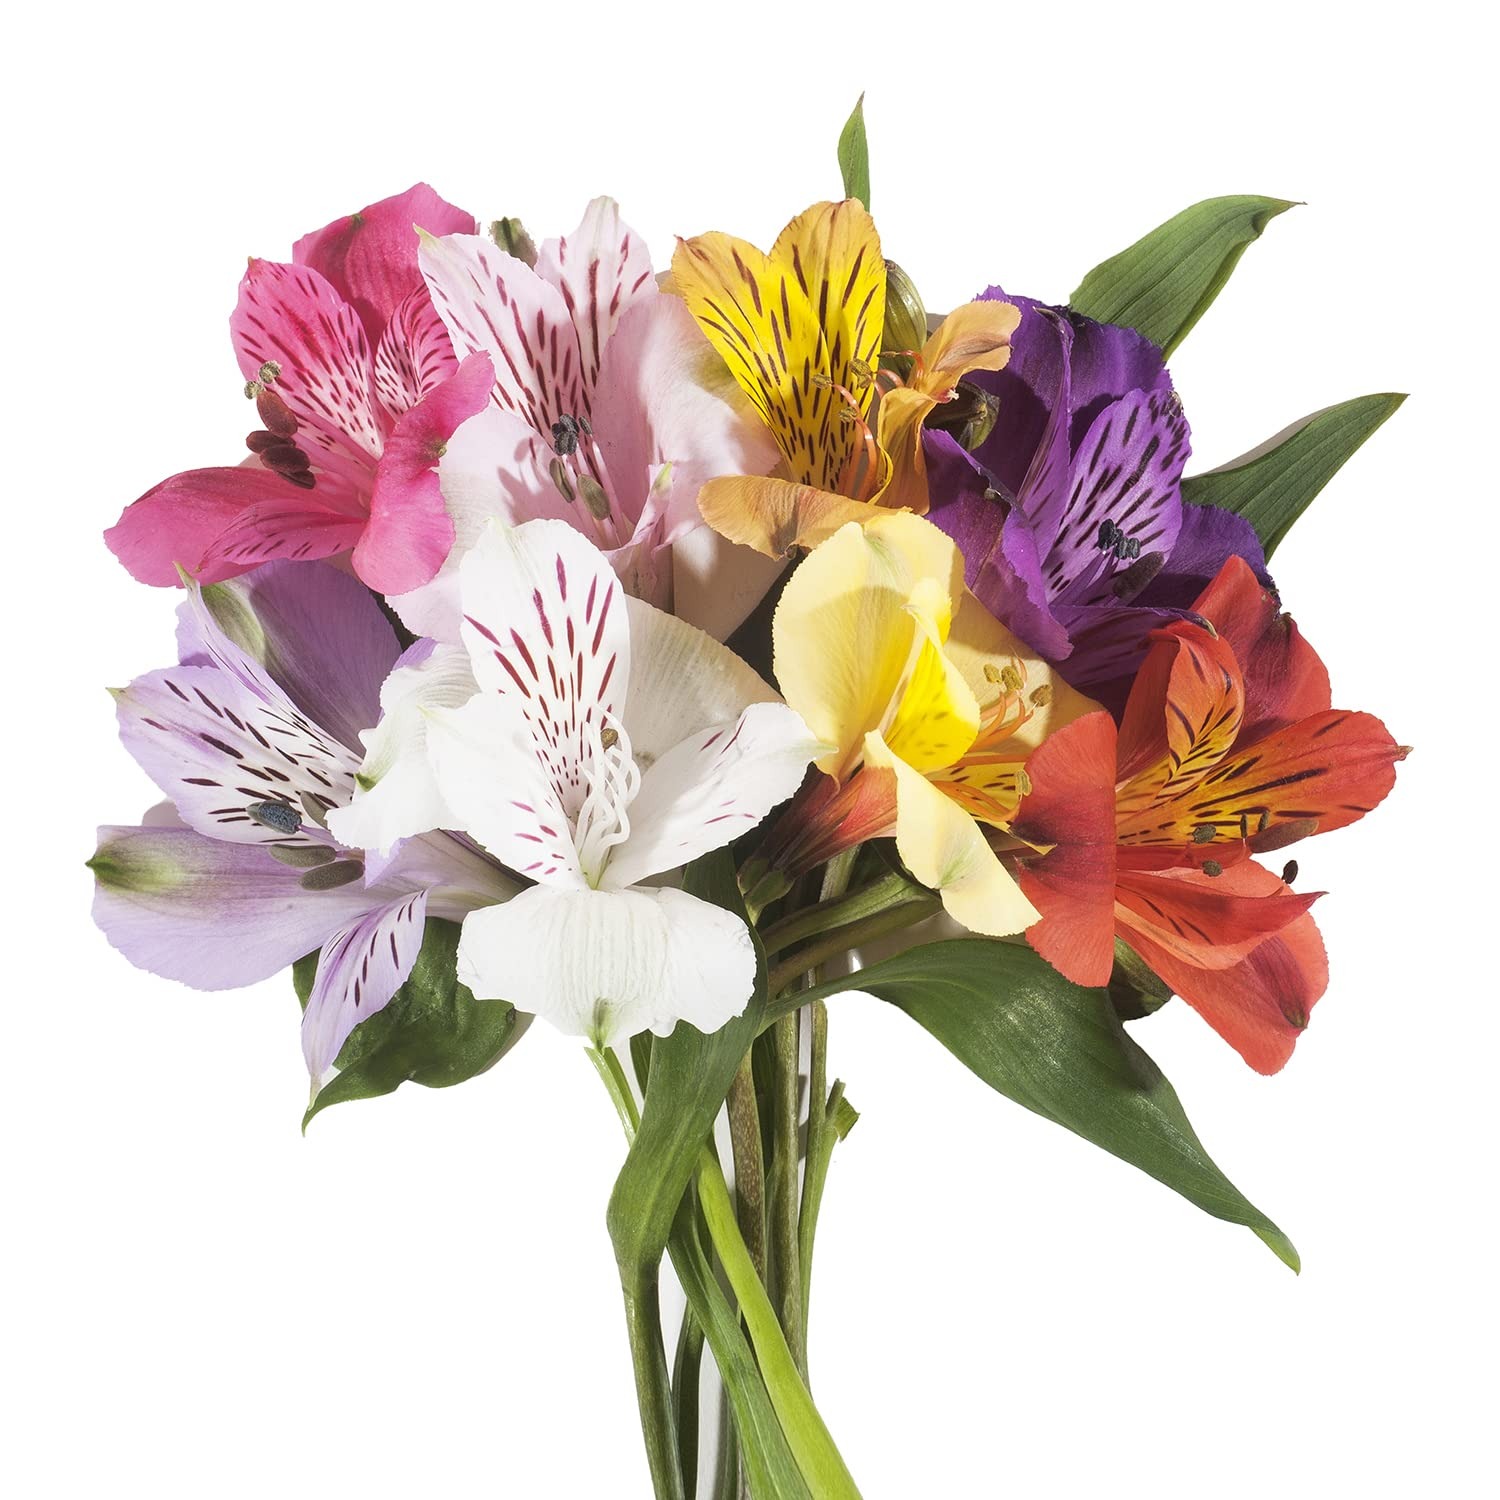
Item Name: Bloomingmore | Floral Arrangements | Assorted Alstroemeria Peruvian Lilies | 50 Stems | Home, Office, Wedding Decor, DIY, Party Event, Housewarming, Teacher and Engagement
Bullet Point 1: BLOOM SELECTIONS : 10 White, 10 red, 10 purple, 10 orange and 10 hot pink alstromerias.
Bullet Point 2: FRESH FLOWERS: Revel in the delight of your Bouquet Refreshing to life. Enjoy the freshness, as these handpicked flowers gracefully.
Bullet Point 3: CARE AND HANDLING - Before your flowers ship, they are prepared with proper hydration methods. To ensure your flowers thrive, simply follow these care steps upon arrival: remove your bouquet from its wrap and place them in a vase filled with fresh luke warm water.
Bullet Point 4: DELIVER AT YOUR CONVENIENCE: Place your orders any day, by 2 PM EST to receive your items in 3 days.
Bullet Point 5: SATISFACTION GUARANTEED: We stand behind the quality of our products. If you're not completely satisfied, contact us for a refund or replacement. Digital pictures required.
Product Description: Alstroemeria are Peruvian lilies that have 3 to 5 blooms in each stem. They can be used as fillers and are the perfect addition to a “wild flower” arrangement. Pair with roses, bigger lilies, garden roses and other favorite focal flowers. They make a gorgeous wedding bouquet or arrangement on their own.<br><br>✅ Note. Please allow for small discrepancies in the color hue due to differences in monitor resolution and subtle climatic changes during growing season.<br><br>✅ The box will include care instructions to help make the flowers long lasting. Before your flowers ship, they are prepared with proper hydration methods. If your flowers appear sleepy and thirsty, it is normal.
Value: 1.0
Unit: Count

Price: 65.98